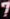
Number: 7